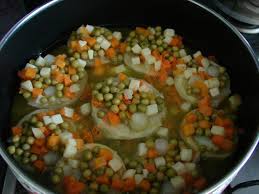
Yemek: enginar